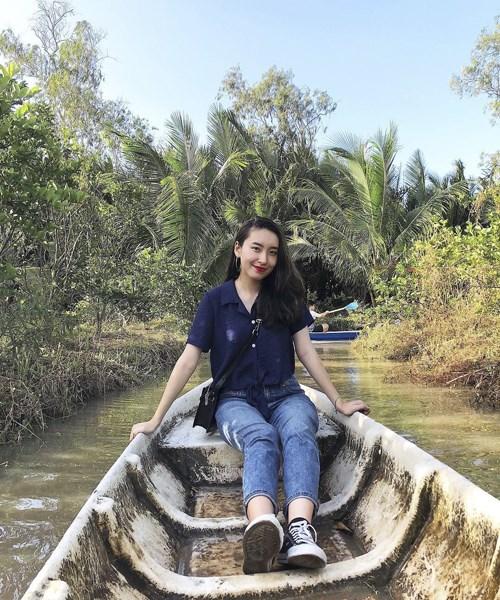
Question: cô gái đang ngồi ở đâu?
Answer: cô gái đang ngồi trên ghe